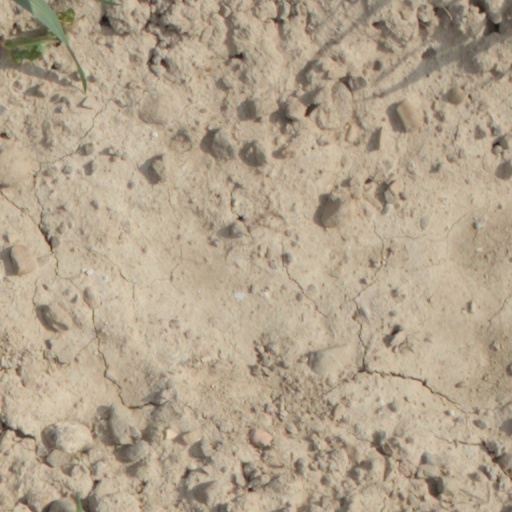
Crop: wheat